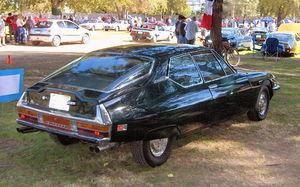
La Citroën SM est une automobile sportive de grand tourisme, développée par le constructeur automobile français Citroën en mars 1970. Malgré diverses avancées techniques, elle a une carrière très courte qui s'achève en 1975. Elle reste pourtant un des modèles mythiques de la marque recherché par les collectionneurs.